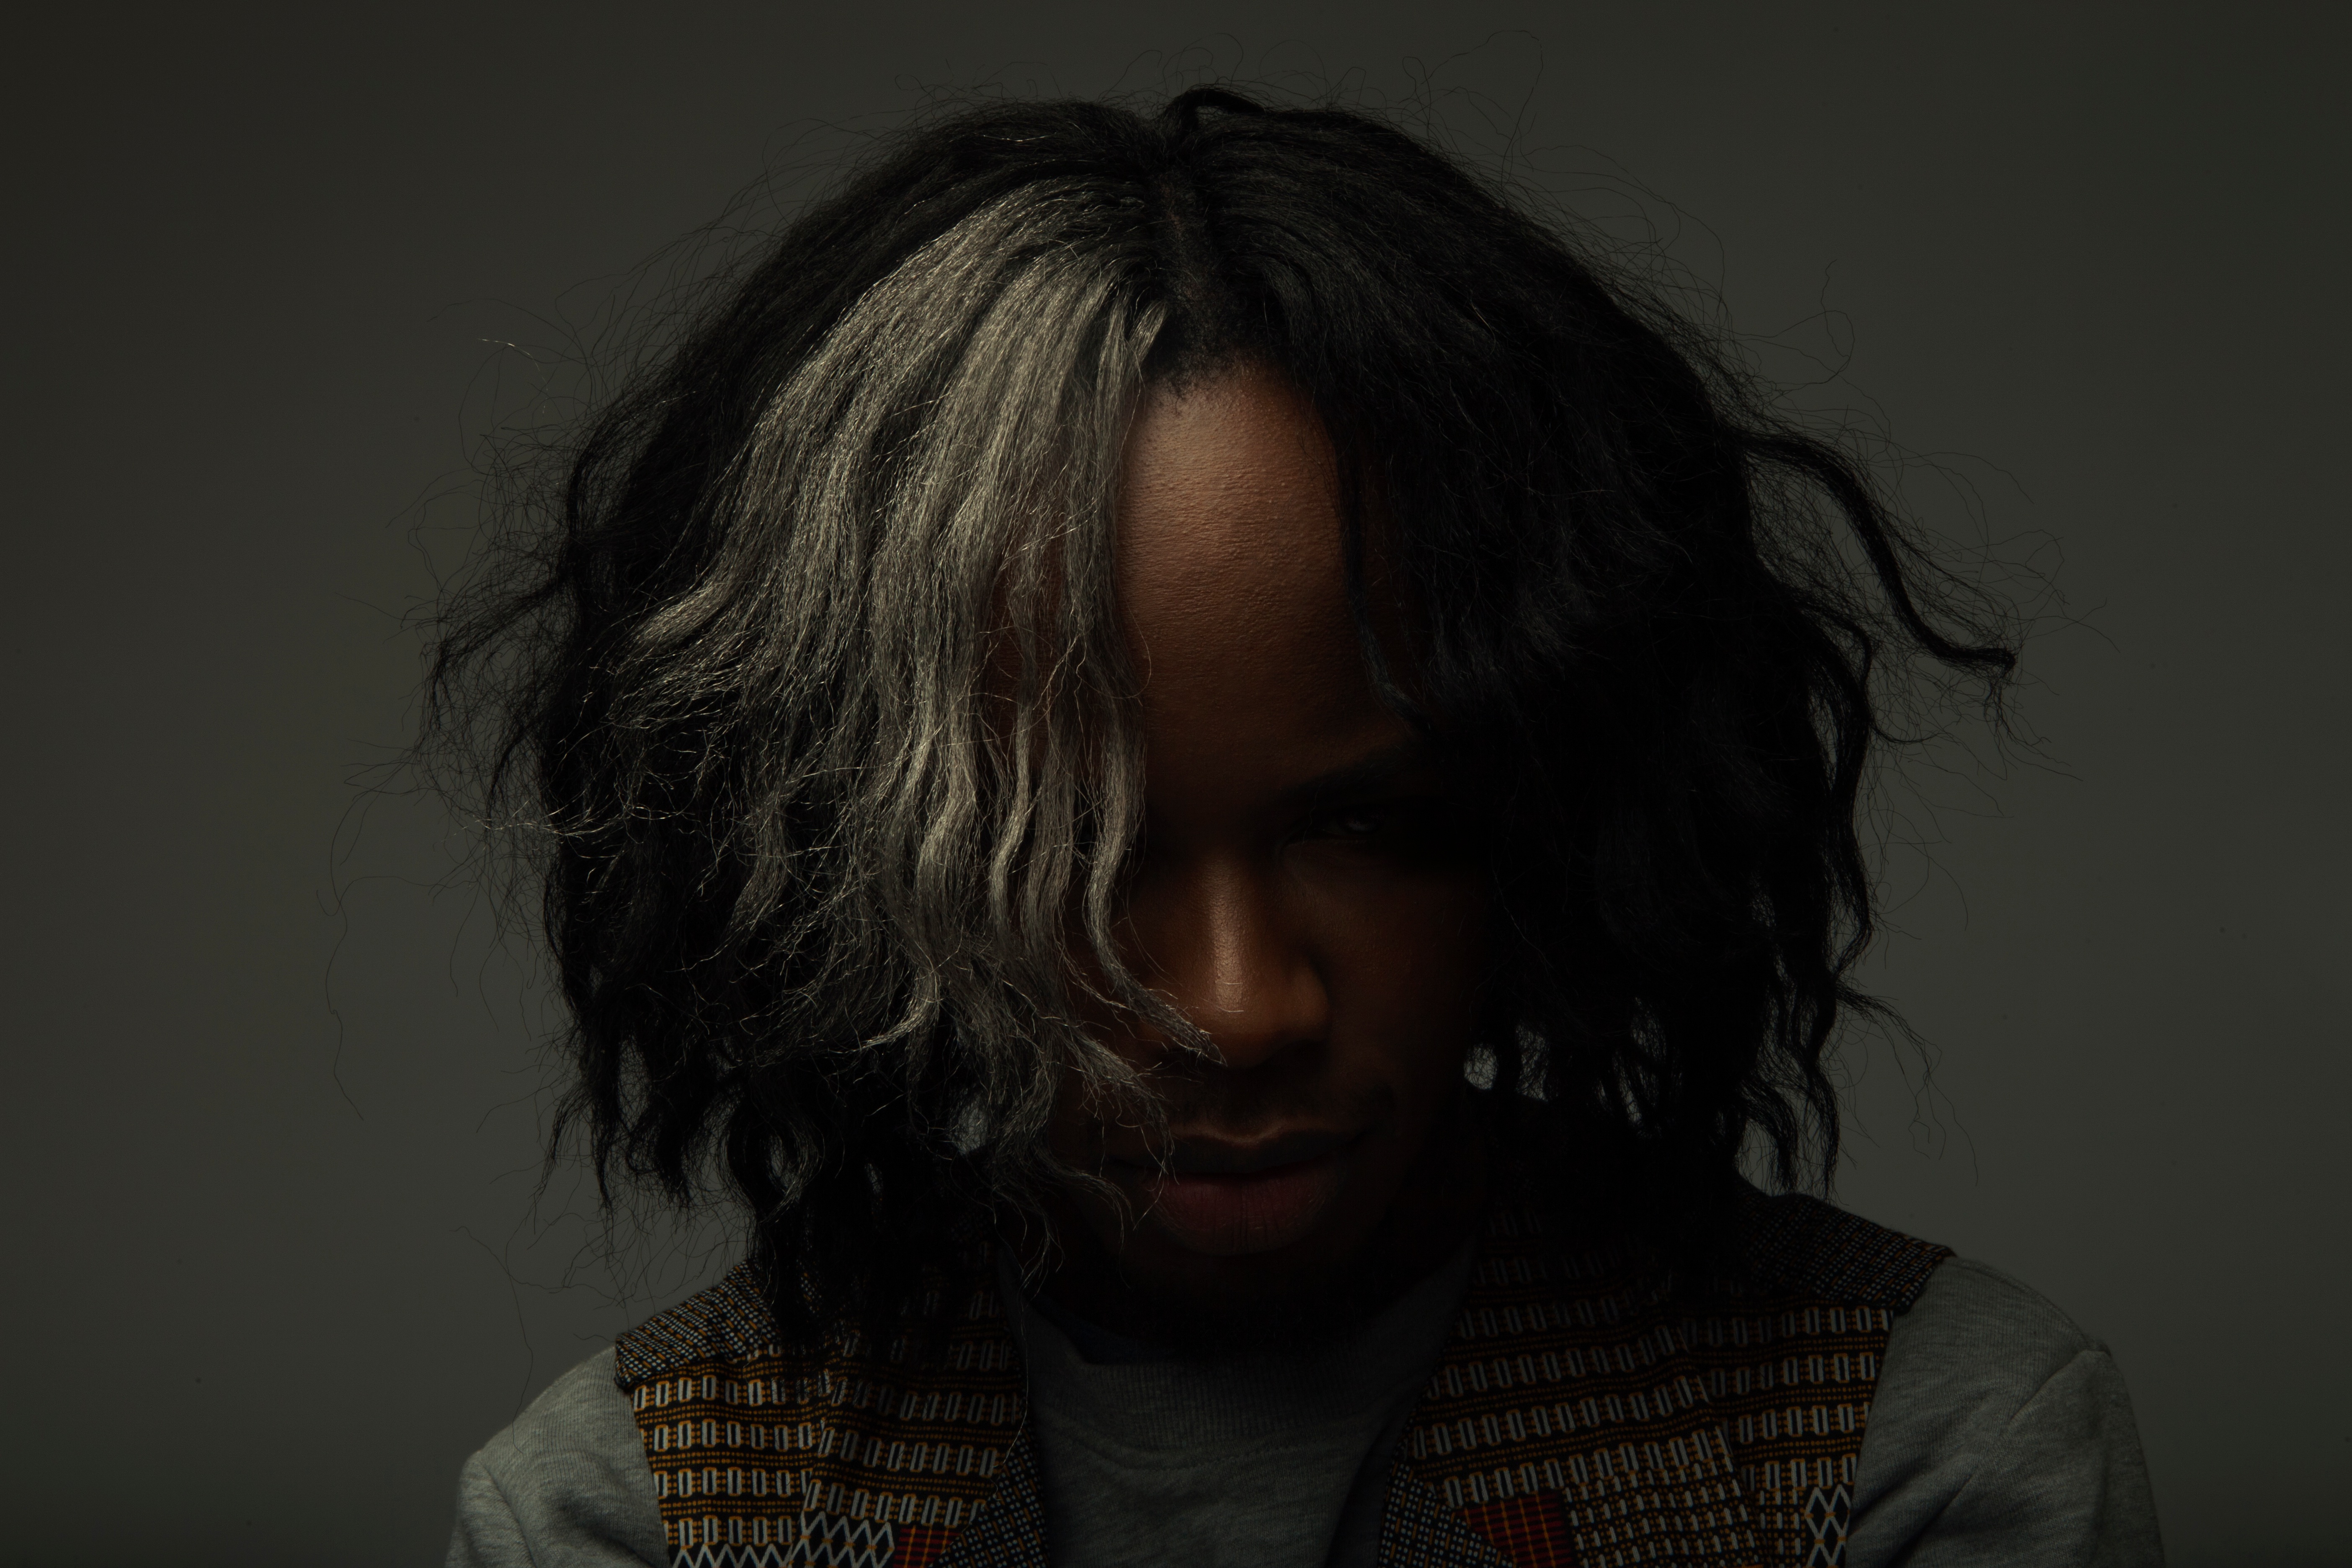
person, girl, woman, hair, photography, dark, portrait, model, darkness, fashion, black, facial expression, hairstyle, close up, human body, face, eye, head, beauty, organ, emotion, photo shoot, sense, portrait photography